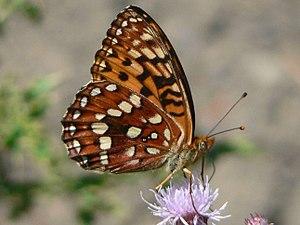
Speyeria hydaspe est une espèce nord-américaine de lépidoptères de la famille des Nymphalidae et de la sous-famille des Heliconiinae.